Susan B. Merwin

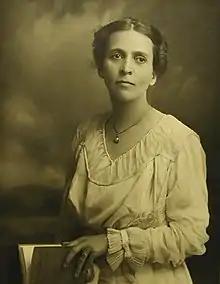
Susan B. Merwin, photographed in 1916; photo appeared with her 1923 obituary in the "Outlook for the Blind" magazine.

Susan Buckingham Merwin (November 21, 1874 – May 6, 1923) was an American educator, publisher, and superintendent of the Kentucky School for the Blind.